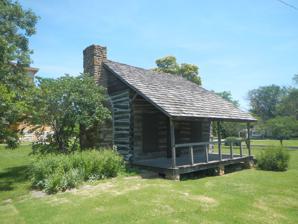
Building: Dietrich Cabin
Country: United States of America
Year built: 1859
Historic house in Kansas, United States United States historic place Dietrich Cabin U.S. National Register of Historic Places Show map of Kansas Show map of the United States Location Ottawa City Park, Ottawa, Kansas Coordinates 38°36′39″N 95°16′3″W / 38.61083°N 95.26750°W / 38.61083; -95.26750 Area 1 acre (0.40 ha) Built 1859 ( 1859 ) Built by Dietrich, Jacob Architectural style Frontier style NRHP reference No. 72000500 Added to NRHP February 23, 1972 The Dietrich Cabin is a log cabin located in Ottawa City Park in Ottawa , Kansas . Jacob Dietrich, a German immigrant, built the cabin in 1859. The cabin replaced the family's original home, which was built in 1857, and burned down the following year. After Dietrich died in 1863, his wife Catherine maintained the cabin while raising their three sons. The cabin later became a farmhouse, and several rooms were added to it. In 1961, the cabin was restored to its original condition. It is now a pioneer museum operated by the Franklin County Historical Society, and is open to the public on Sunday afternoons in the summer. The cabin is one of the few surviving examples in Kansas of a pioneer log cabin, an important building type in both the settlement and architectural history of the state. The cabin was added to the National Register of Historic Places on February 23, 1972. References